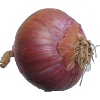
Label: Onion Red 1